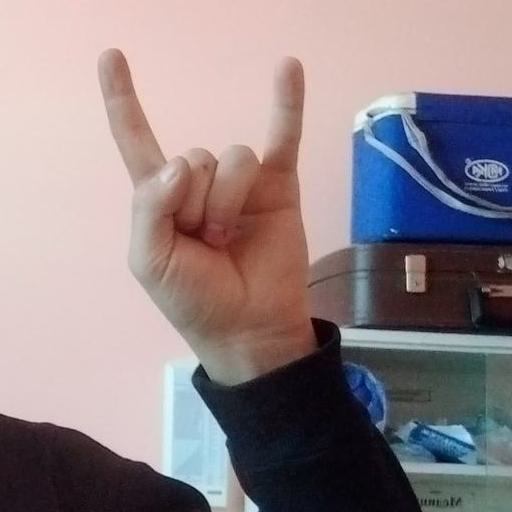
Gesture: rock